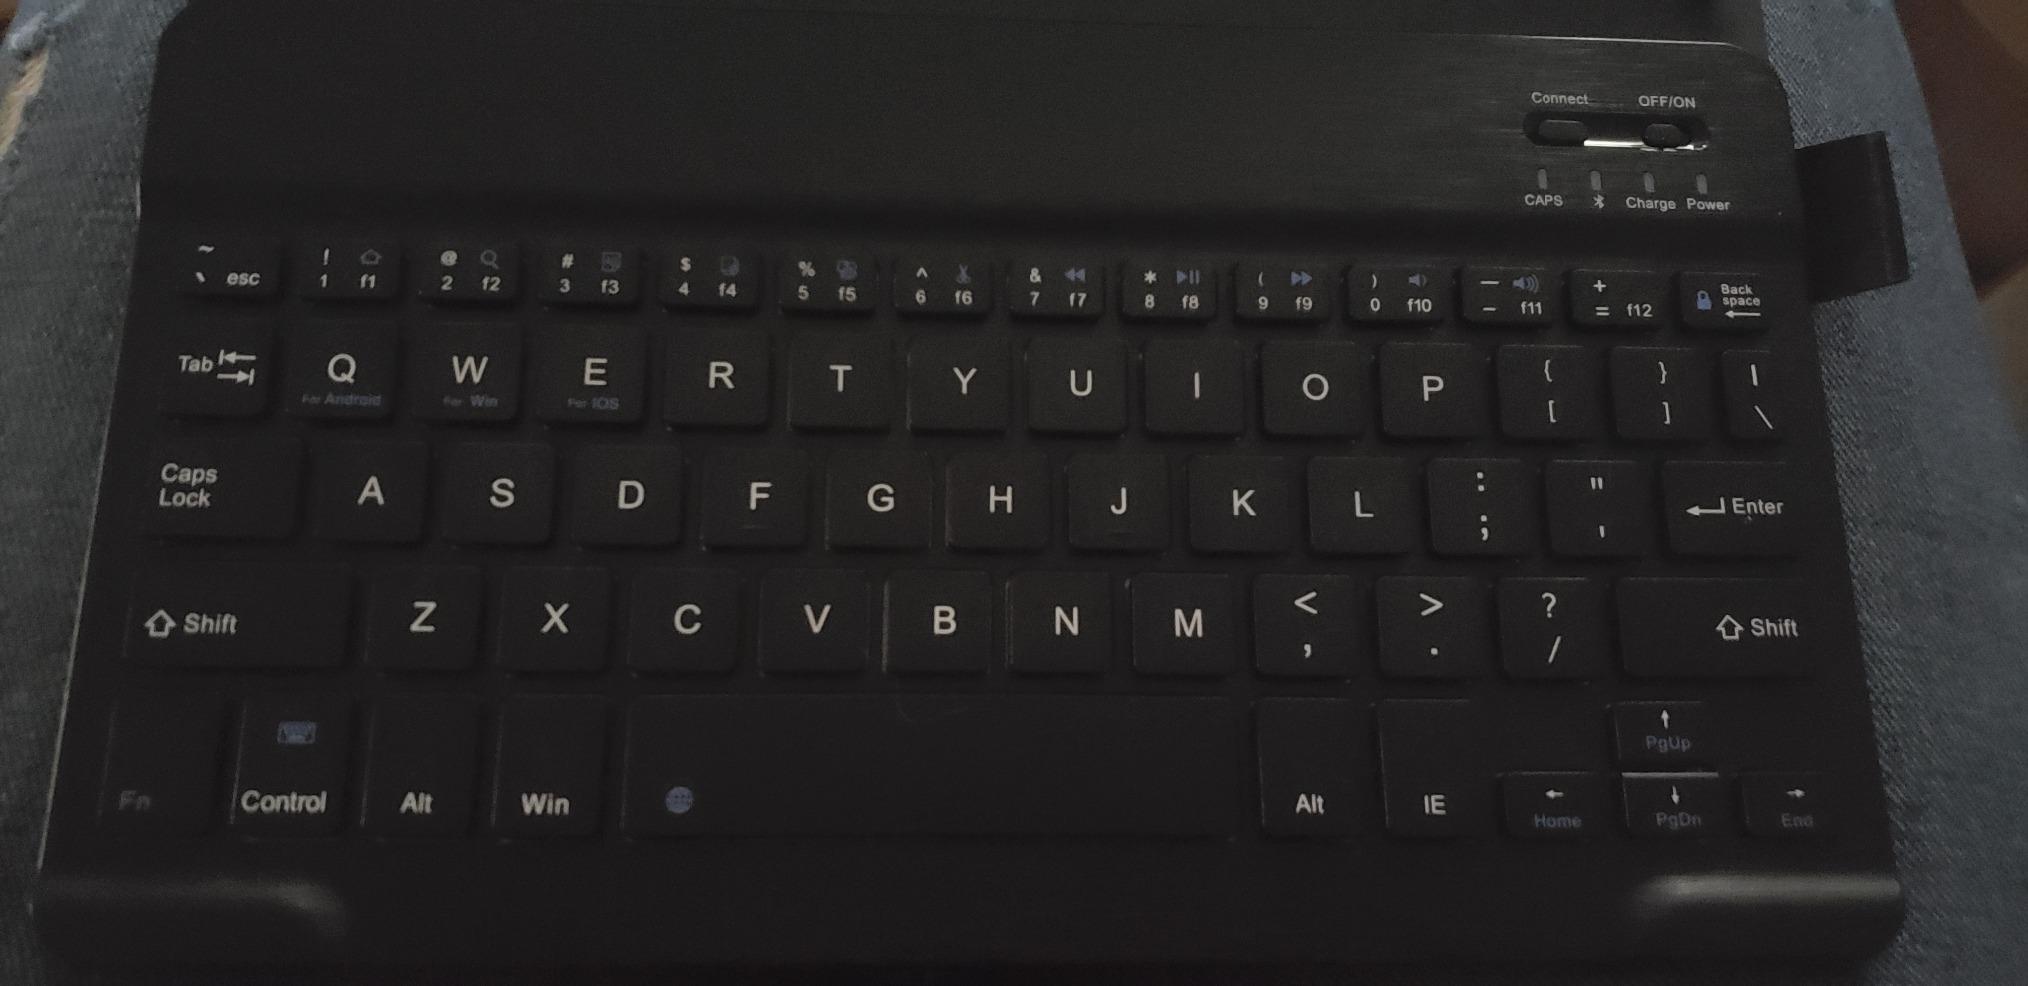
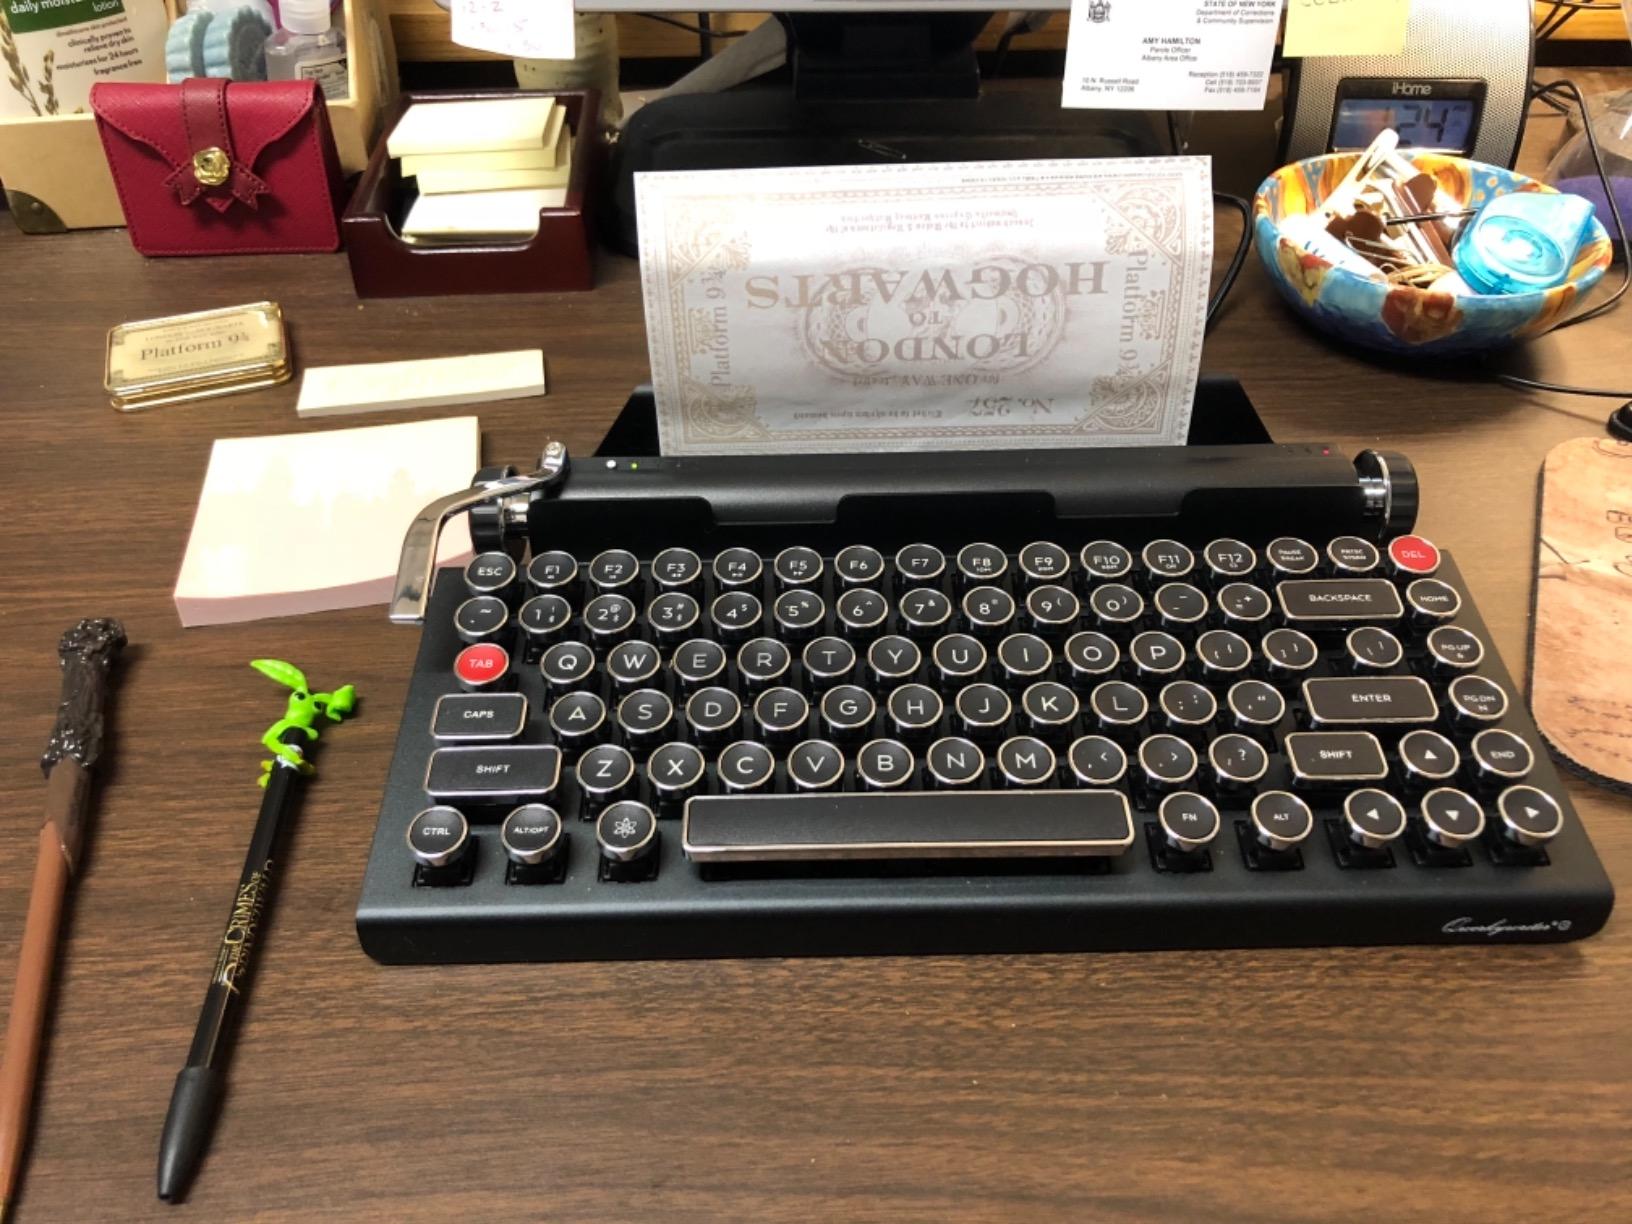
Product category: keyboard
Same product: no